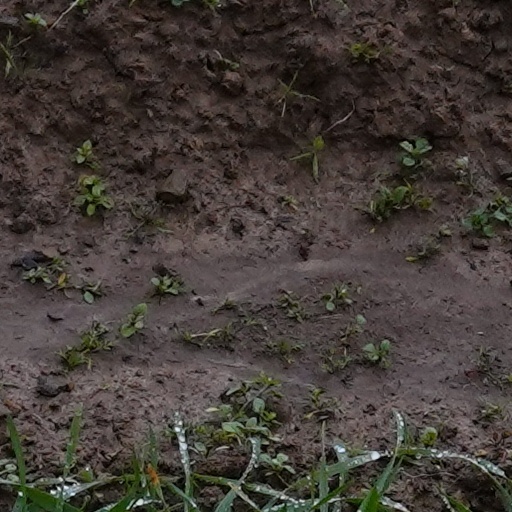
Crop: wheat